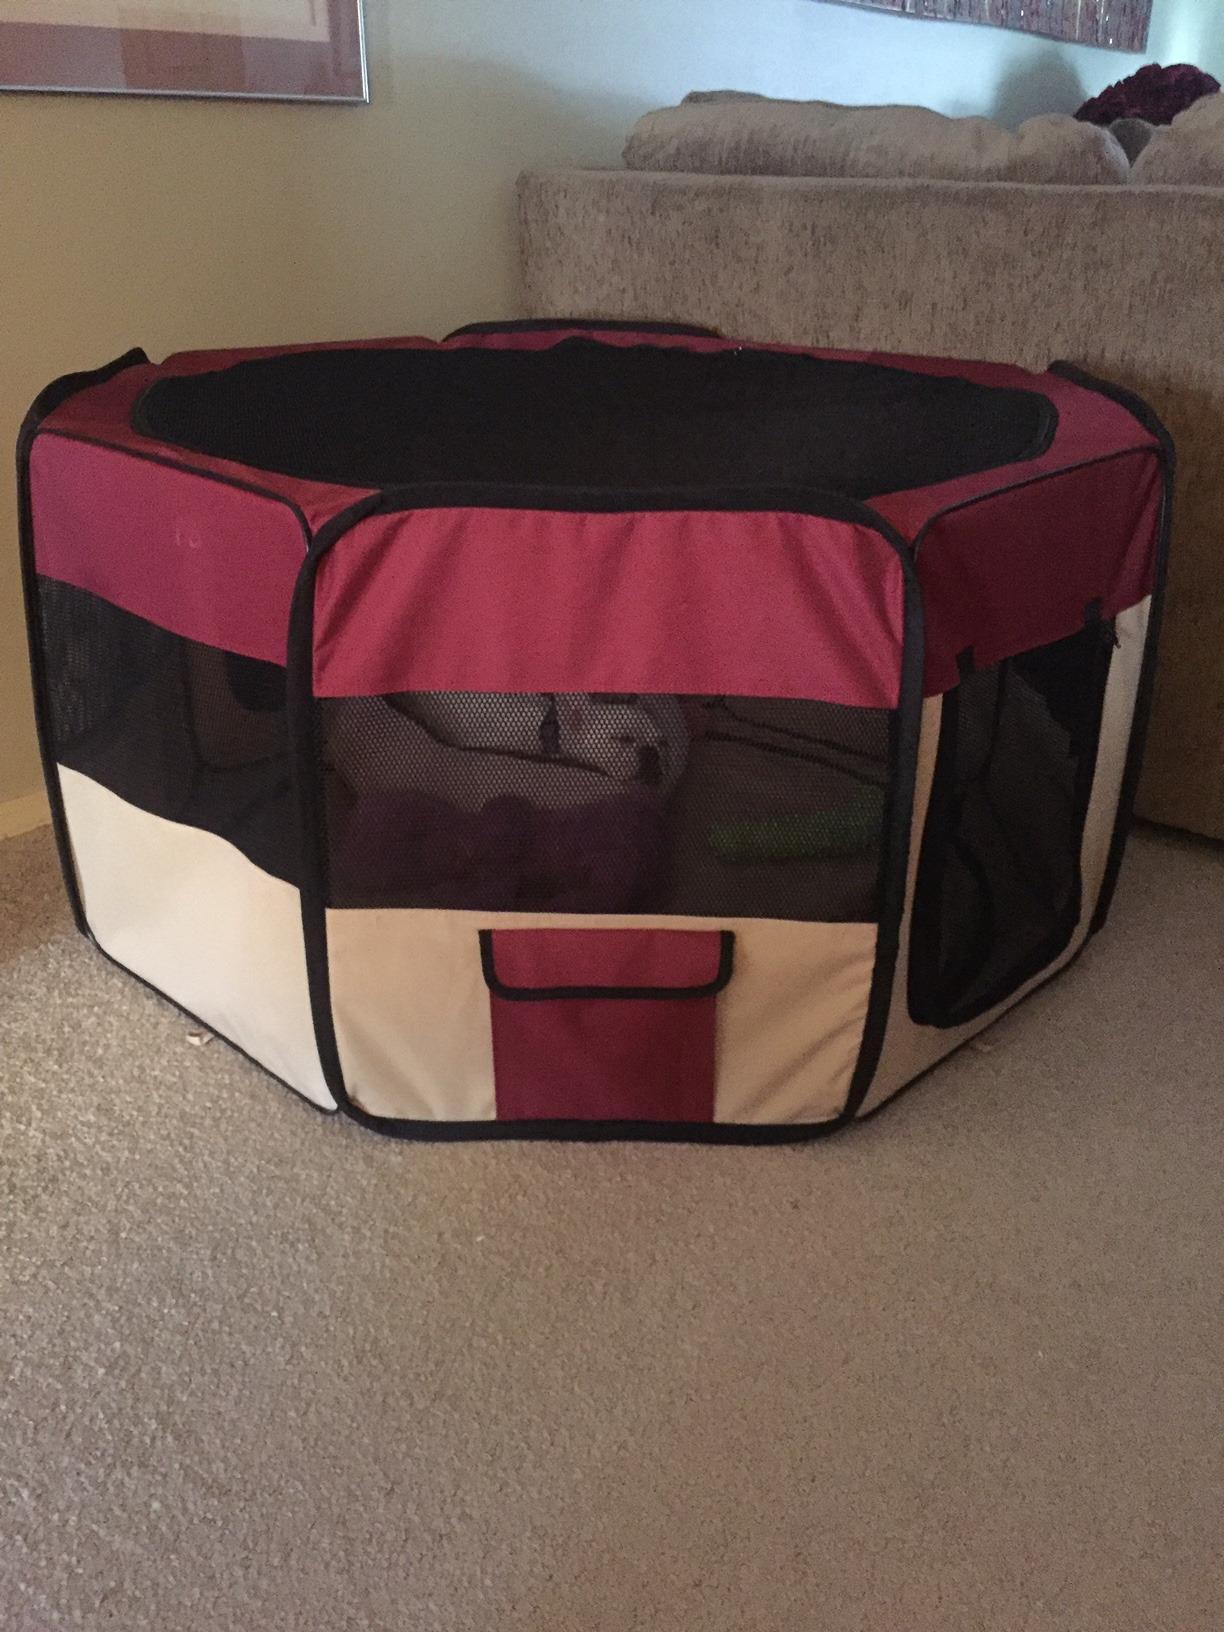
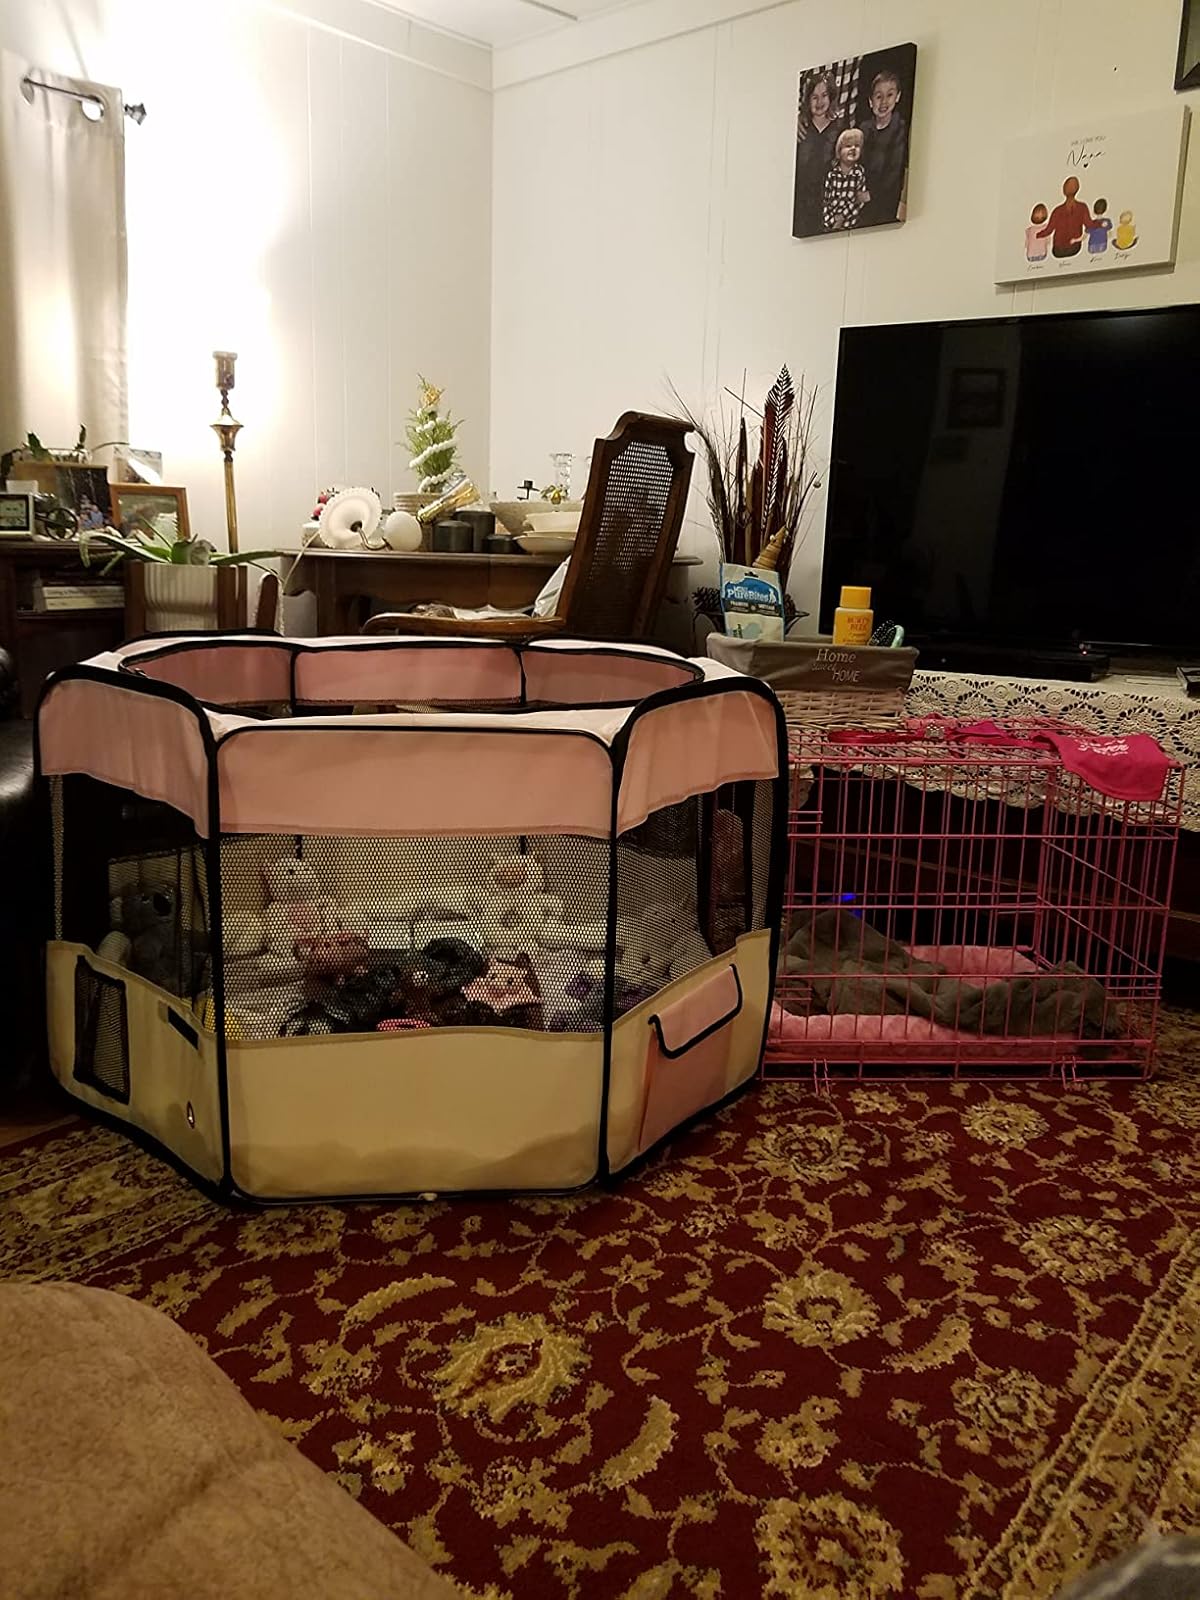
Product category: items_kennel
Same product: no